Dollhouse

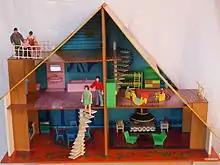
Wooden children's dollhouse with plastic furniture in 1:18 scale, Netherlands, 1974

In the United States, most houses have an open back and a fancy facade, while British houses are more likely to have a hinged front that opens to reveal the rooms.